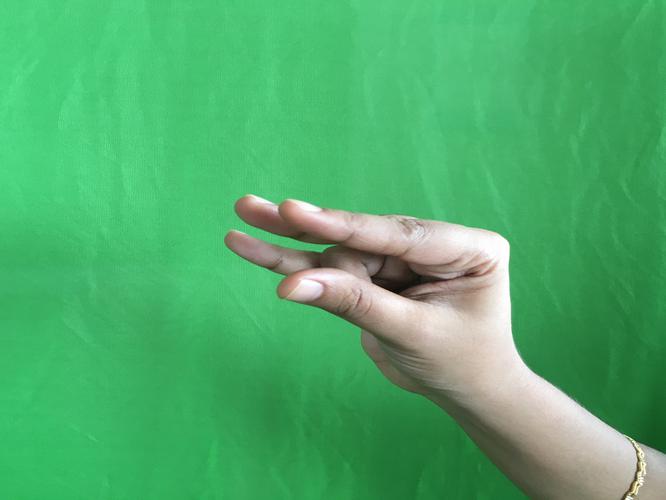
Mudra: Kangulam
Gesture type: single_hand